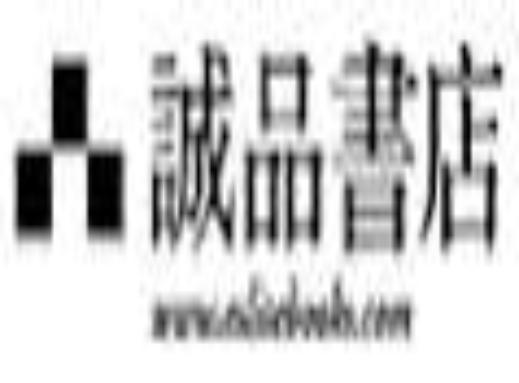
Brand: cenpin
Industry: Others